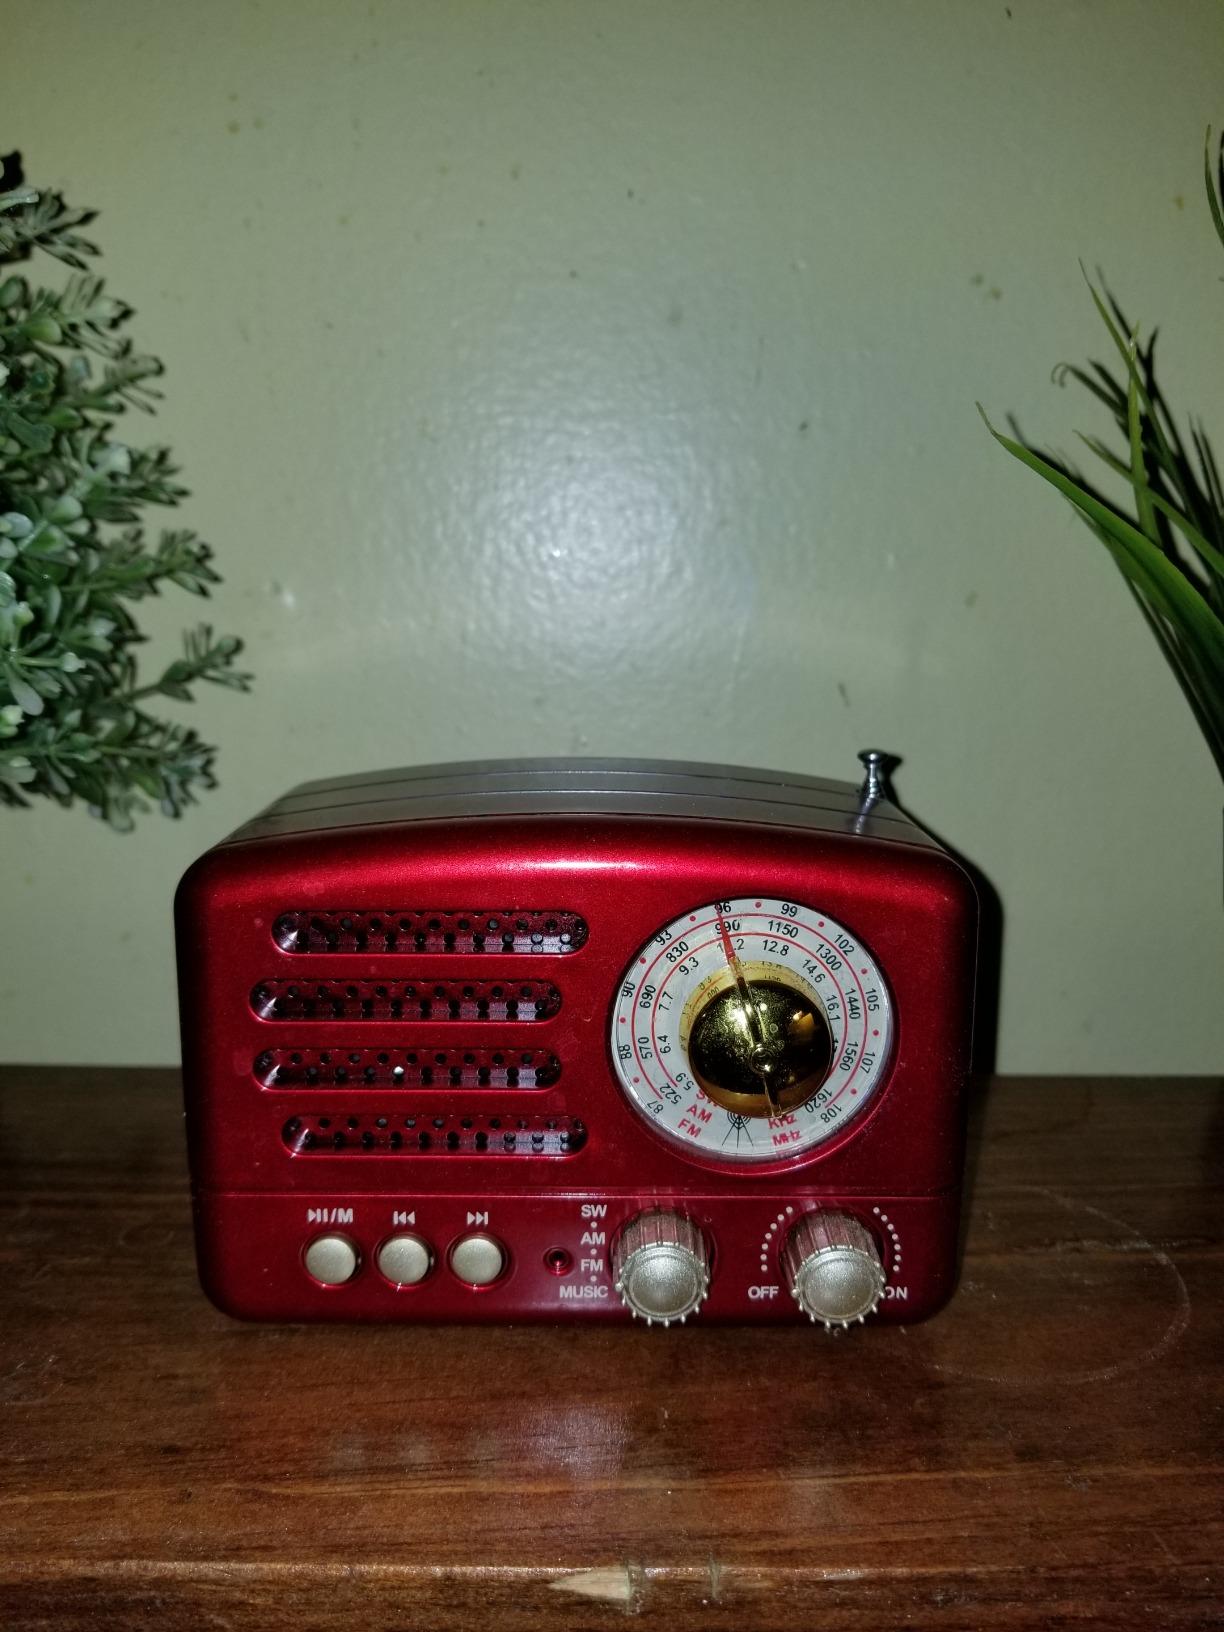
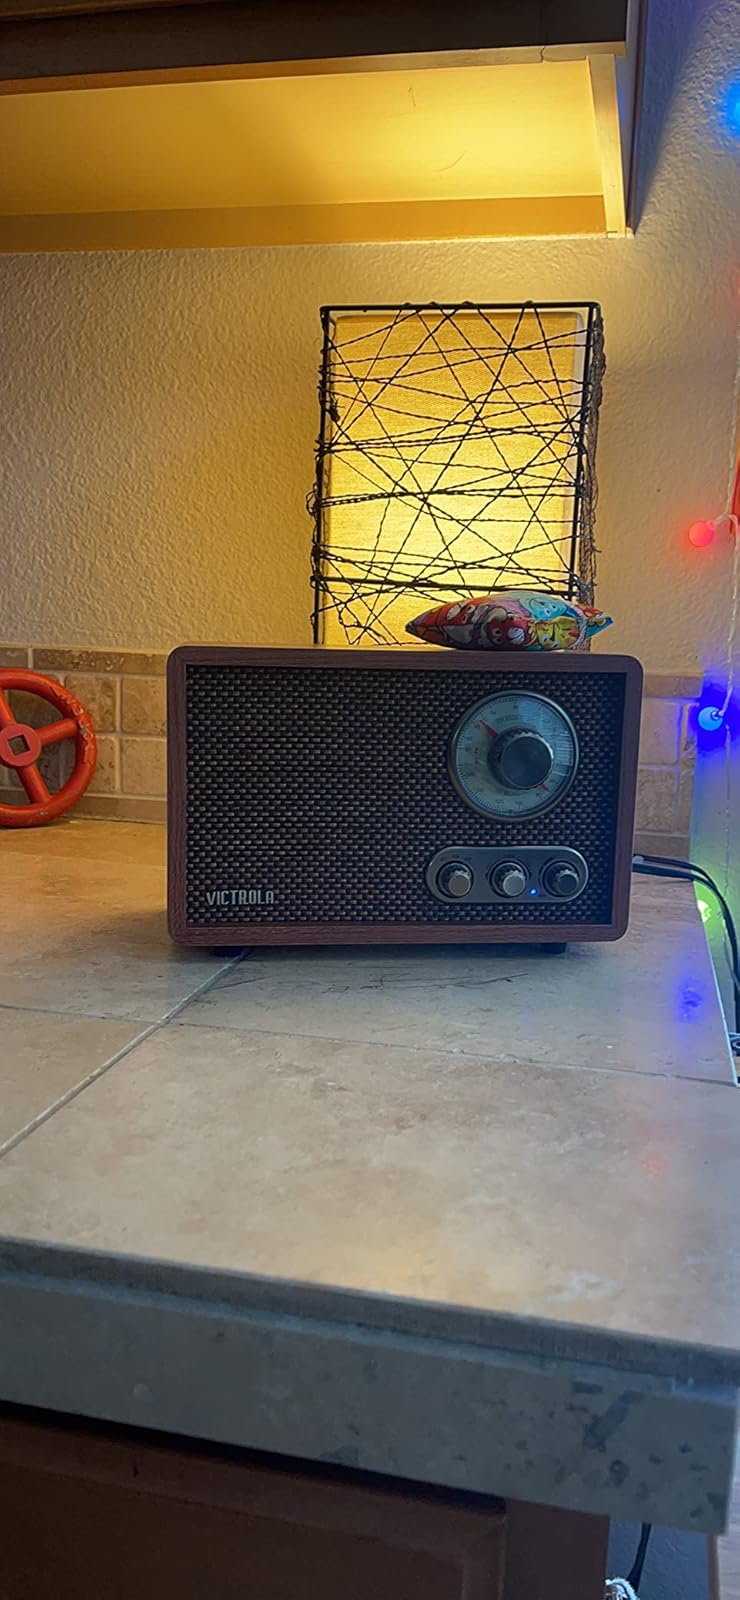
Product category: radio
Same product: no